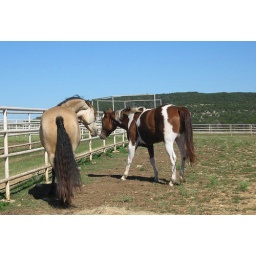
Listen, I've grown accustomed to eating ALL the grass in this field.